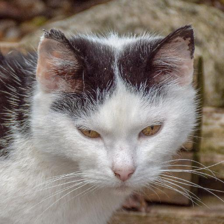
Label: animals